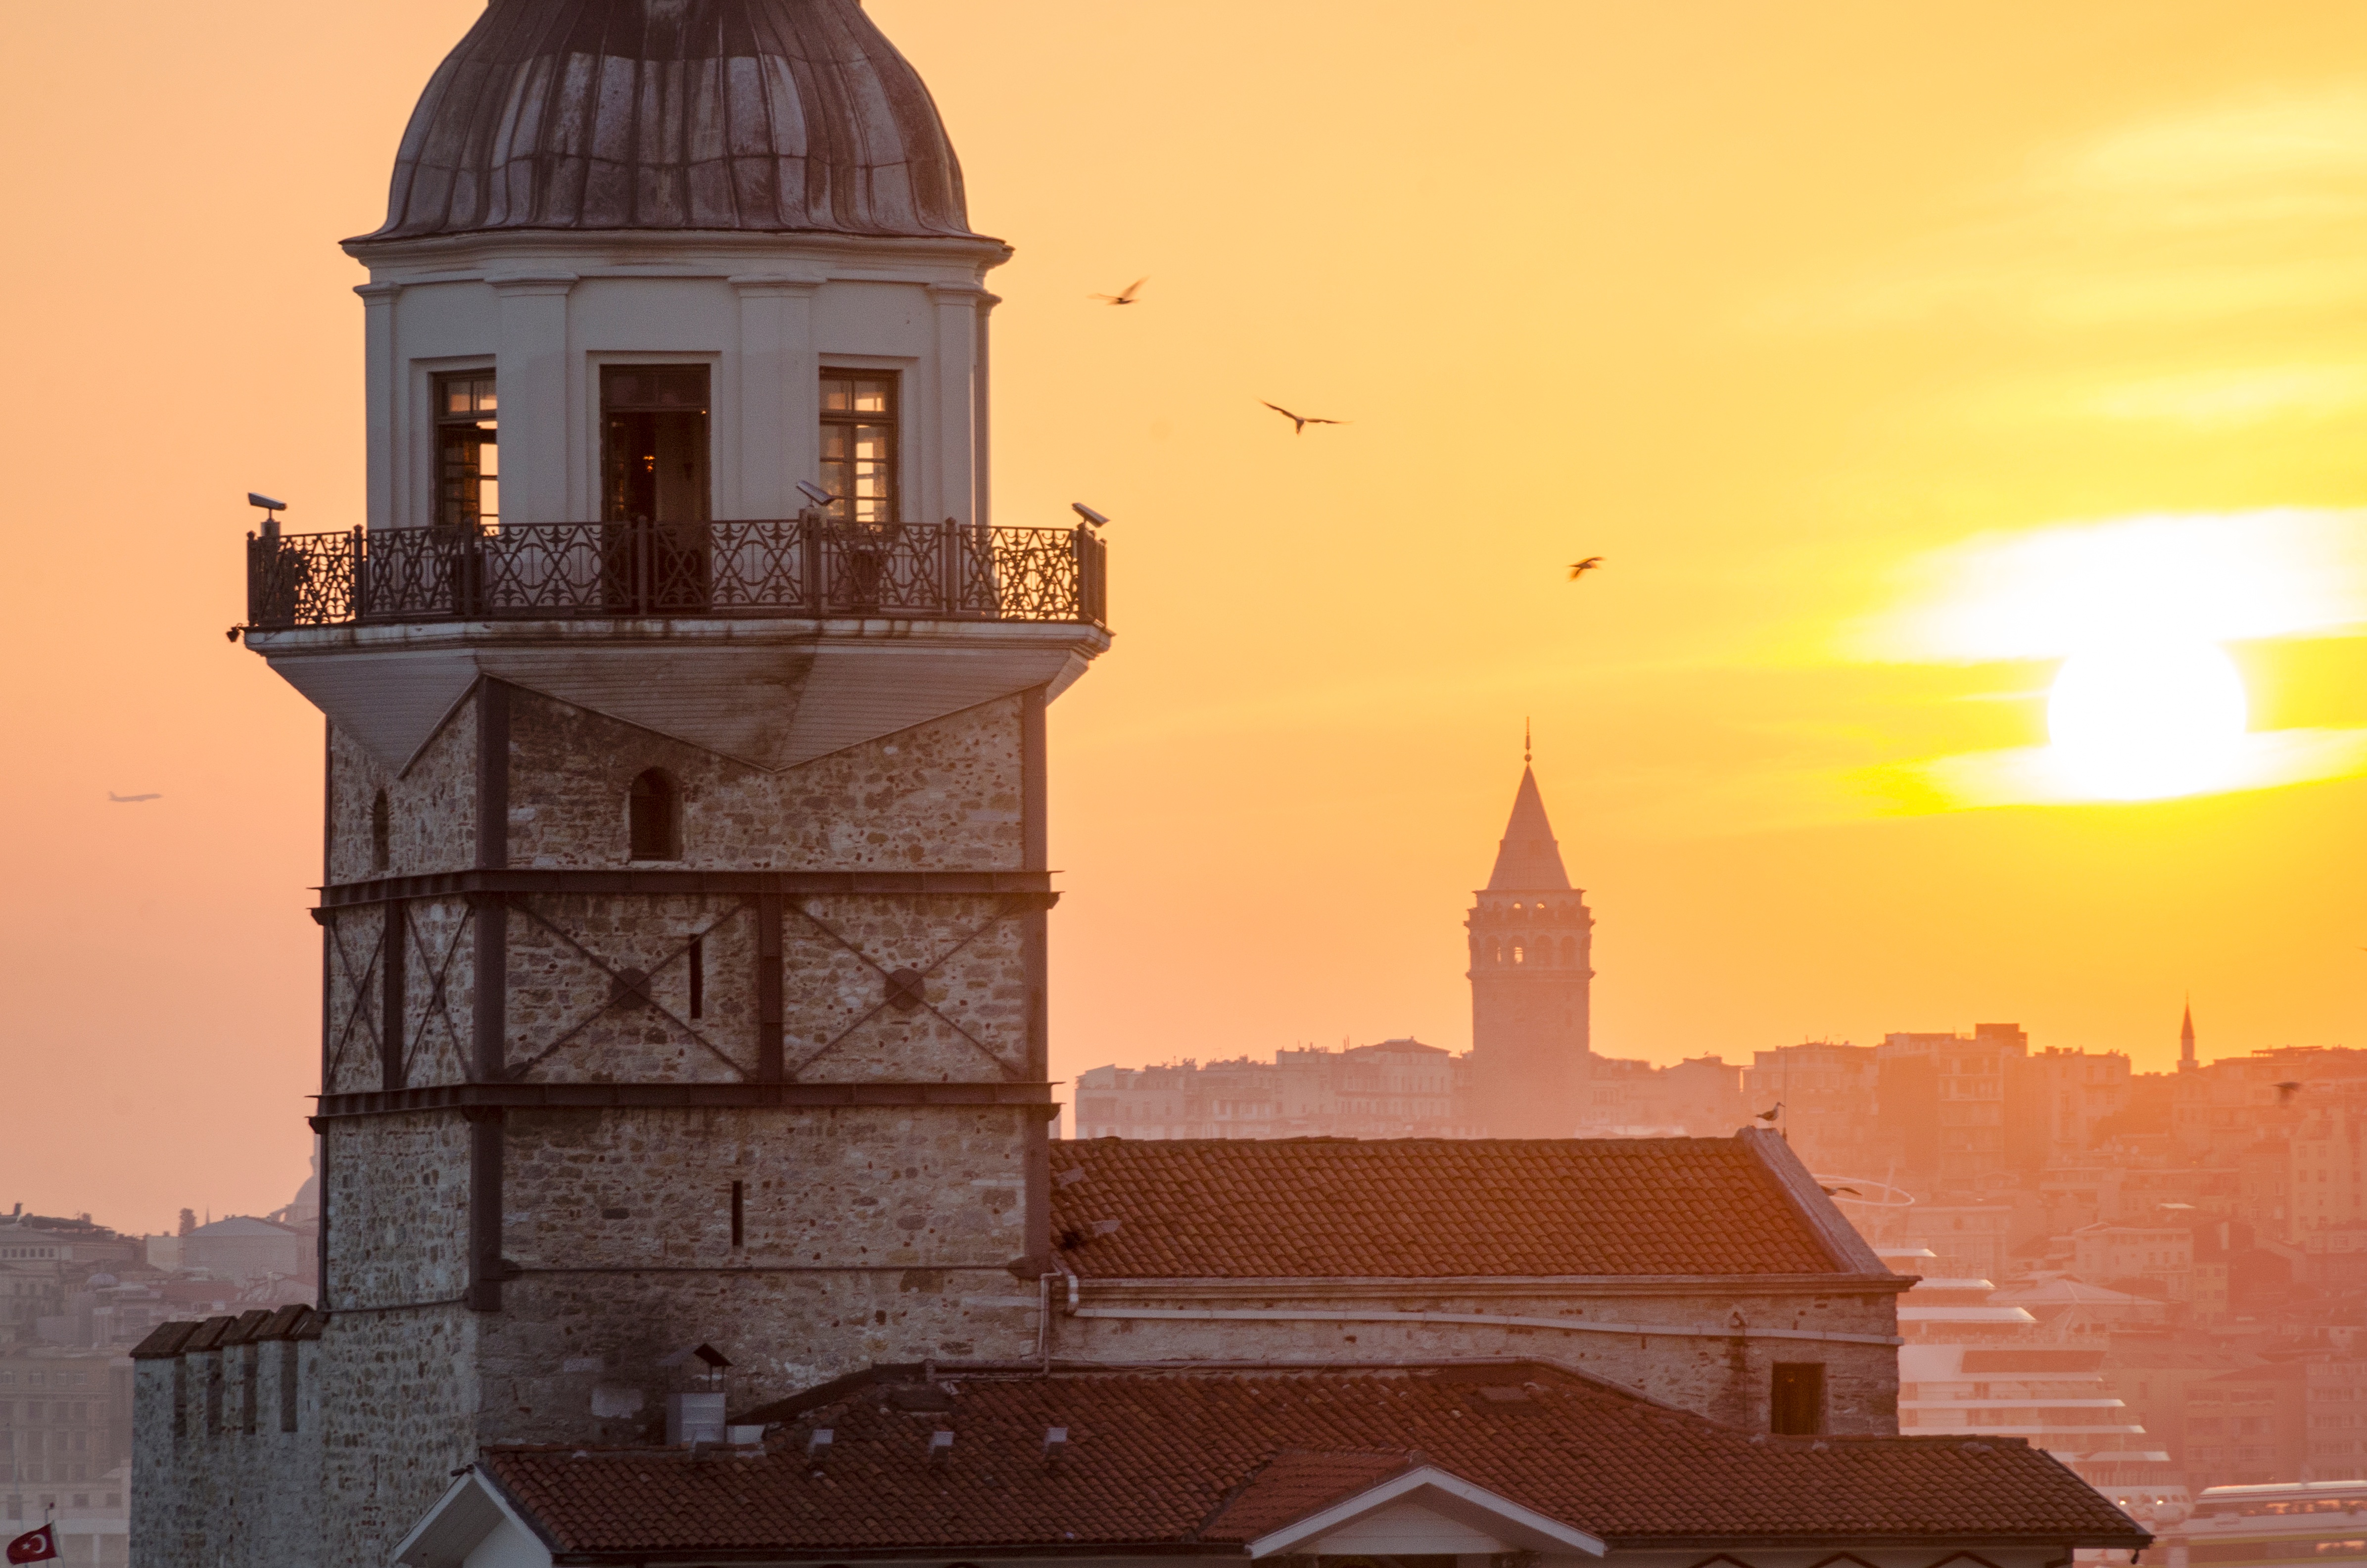
sunset, evening, tower, landmark, place of worship, bell tower, temple